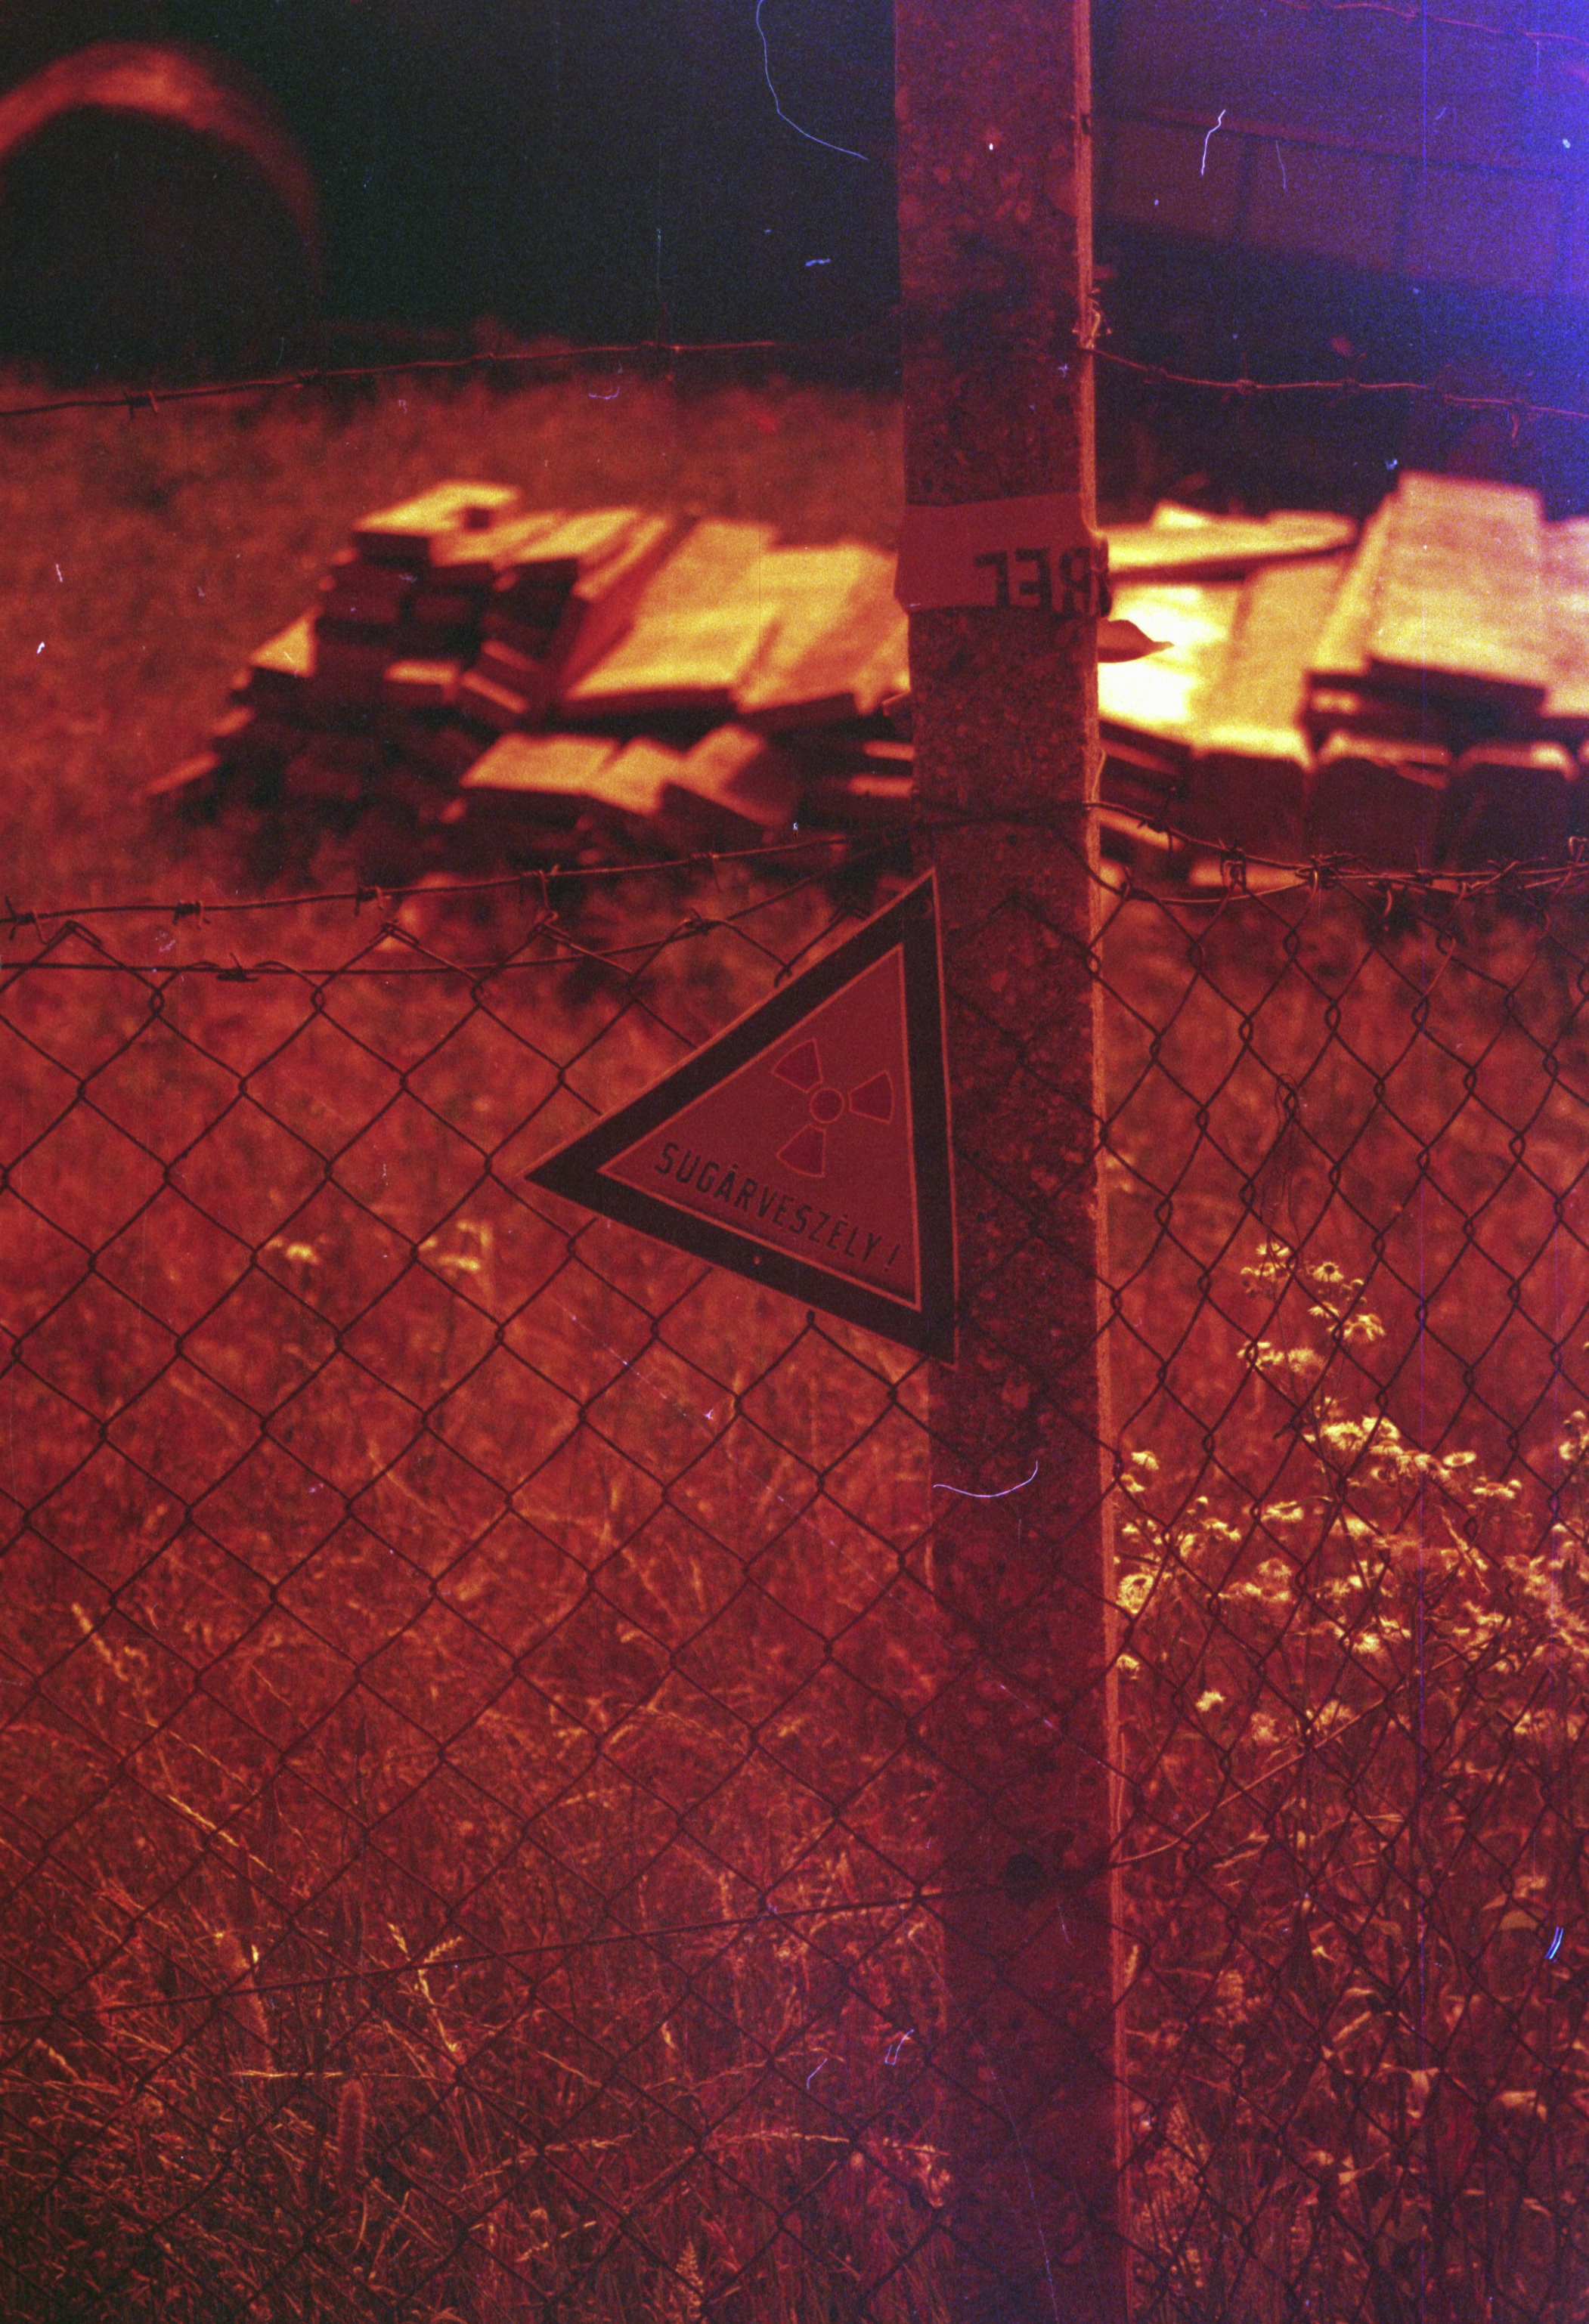
light, night, texture, reflection, red, color, canon, darkness, eos, shape, 300, screenshot